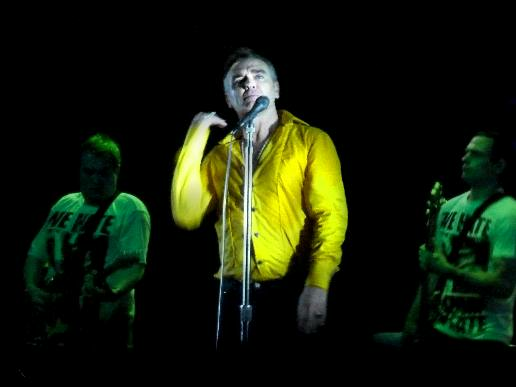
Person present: Yes